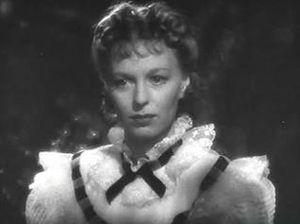
L'Ensorceleuse est un film américain réalisé par Frank Borzage d'après une pièce de théâtre de Keith Winter, sorti en 1938.